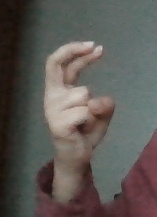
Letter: zay